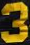
Number: 3